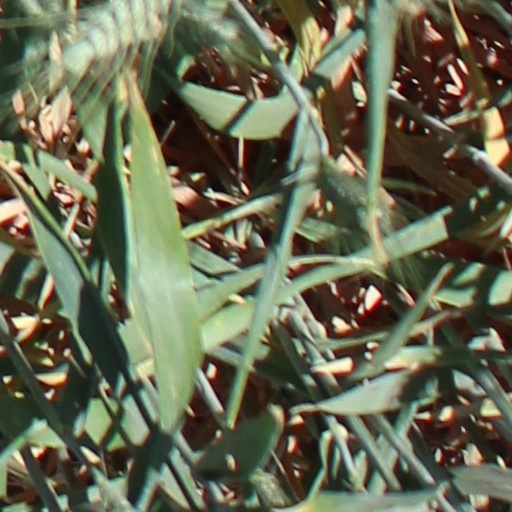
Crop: wheat